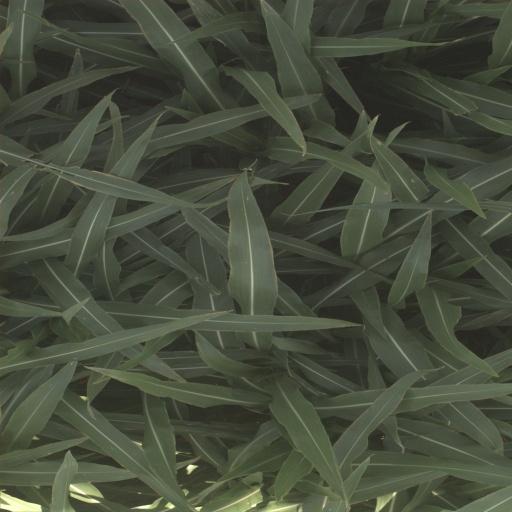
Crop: sorghum